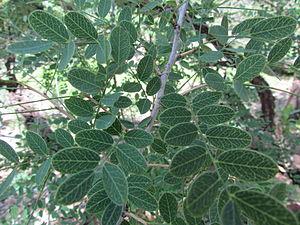
Diphysa est un genre de plantes dicotylédones de la famille des Fabaceae, sous-famille des Faboideae, originaire d'Amérique du Nord, d'Amérique centrale et d'Amérique du Sud, qui comprend une vingtaine d'espèces acceptées.